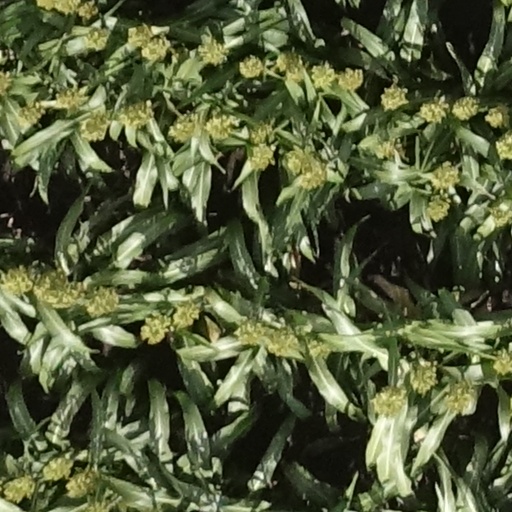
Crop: sorghum